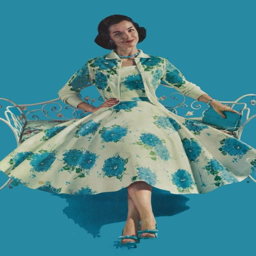
model wearing a floral dress with matching sweater , 1950s .